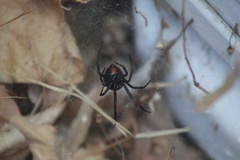
Species: Lactrodectus_hesperus